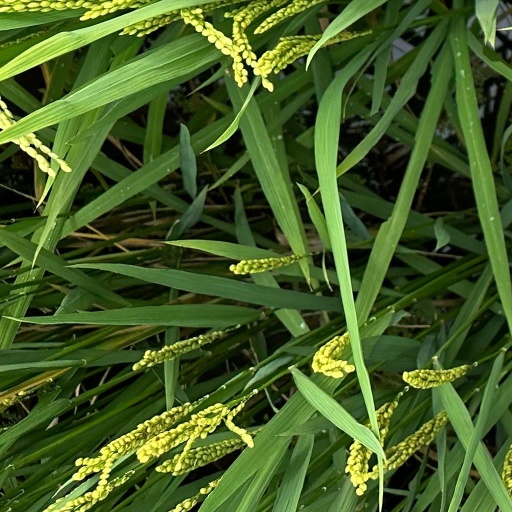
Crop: rice